Monton

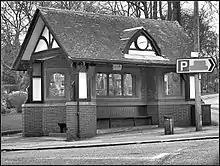
Monton Veterans' Shelter

The local landmarks include the Unitarian Church and the locally named "Old Man's Shelter" both on Monton Green. The Monton Shelter was completed in June 1930 following a campaign by the local vicar and a local Councillor for a shelter where 'Veterans of Industry' could meet during inclement weather. The shelter has recently been refurbished. A more recent addition is the Lighthouse built in recent years next to the Bridgewater Canal.